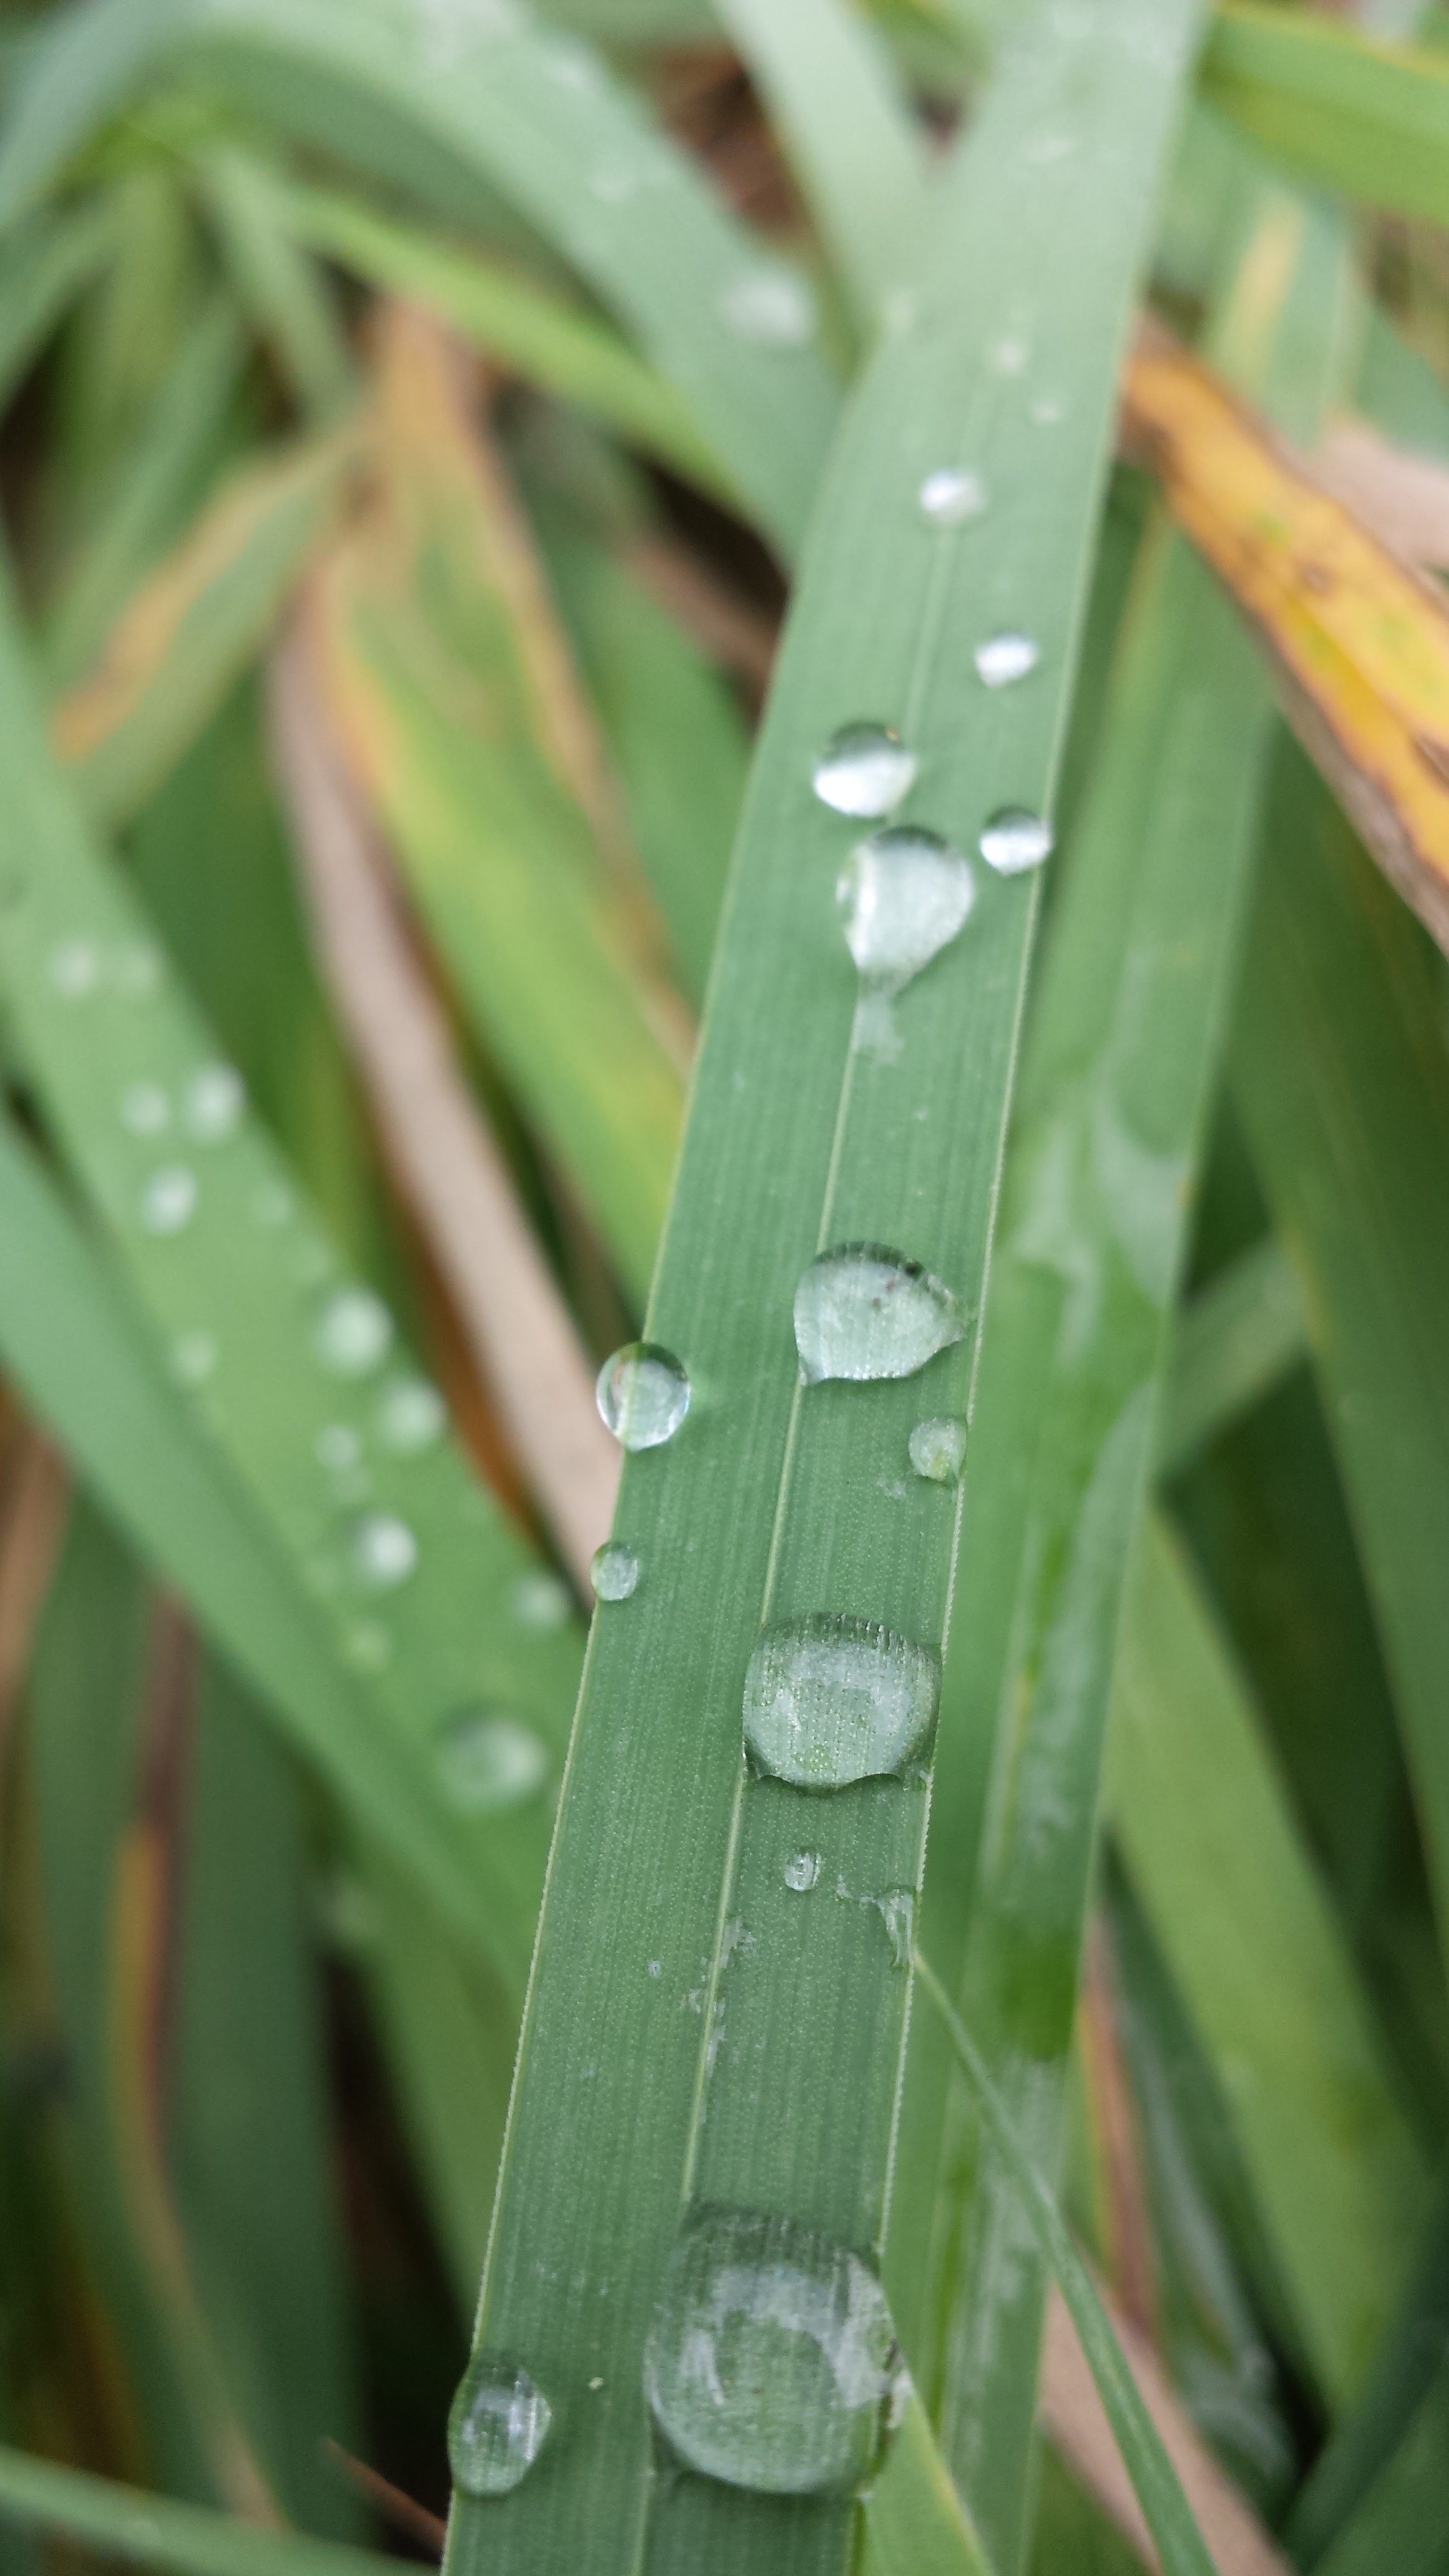
grass, branch, dew, plant, leaf, flower, green, botany, flora, twig, close up, blade of grass, frisch, drop of water, moisture, macro photography, grass family, plant stem